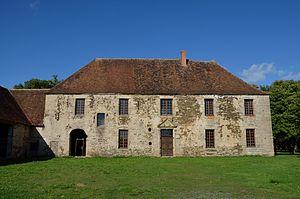
Bétête est une commune française située dans le département de la Creuse en région Nouvelle-Aquitaine.
L’abbaye de Prébenoît est une abbaye cistercienne de l’actuel département de la Creuse, active du XIIᵉ siècle à la Révolution française, et en grande partie détruite au XIXᵉ siècle.
Cet article liste les abbayes cisterciennes actives ou ayant existé sur le territoire français actuel. Ces abbayes ont appartenu, à différentes époques, à des ordres ou des congrégations ou des groupements dits « cisterciens ».